Charlie Utter

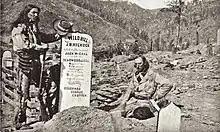
Arapaho Joe and Charlie Utter at the grave of Wild Bill Hickok

Charles H. "Colorado Charlie" Utter (March 14, 1838 – July 3, 1915) was a figure of the American Wild West, best known as a great friend and companion of Wild Bill Hickok. He was also friends with Calamity Jane.